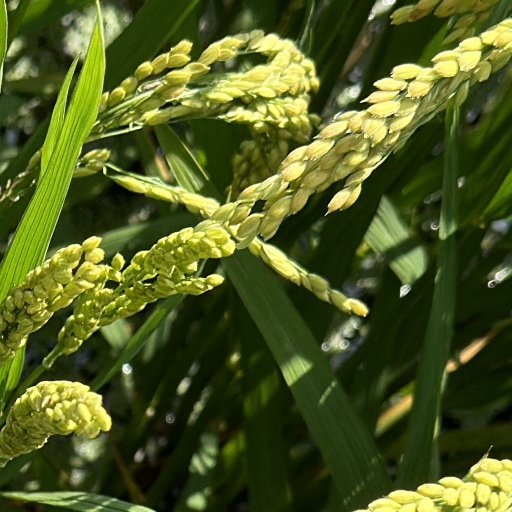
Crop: rice